1928 Chirpan–Plovdiv earthquakes

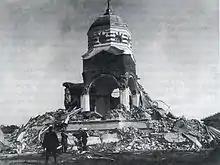
The partially collapsed ruins of the Church of the Holy Savior in Voyvodinovo, near Parvomay.

Both earthquakes achieved a maximum intensity of IX–X on the Medvedev–Sponheuer–Karnik scale and X–XI on the Mercalli intensity scale, causing major damage to the surrounding towns and villages. At least 74,570 buildings were obliterated while another 21,000 left partially destroyed in 240 towns and villages. Nearly every building in Chirpan and Parvomay collapsed as a result of the two earthquakes. The extreme shaking also bent and snapped railway tracks. Over 264,000 residents in the affected area became homeless when their homes were damaged. Many of the survivors slept outside their homes for fear that more aftershocks would collapse them. Plovdiv which was severely affected by the earthquake suffered further destruction when the second mainshock struck closer to the city.